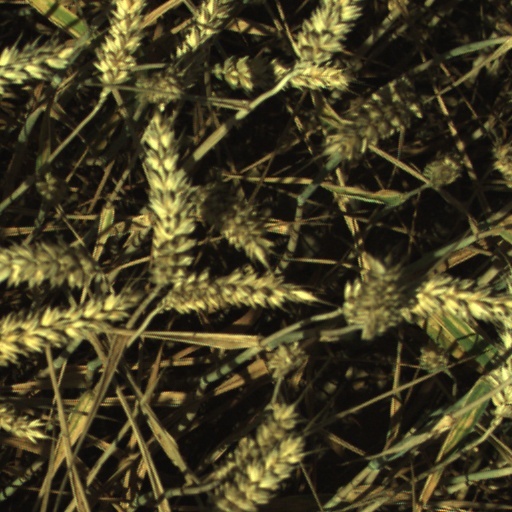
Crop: wheat